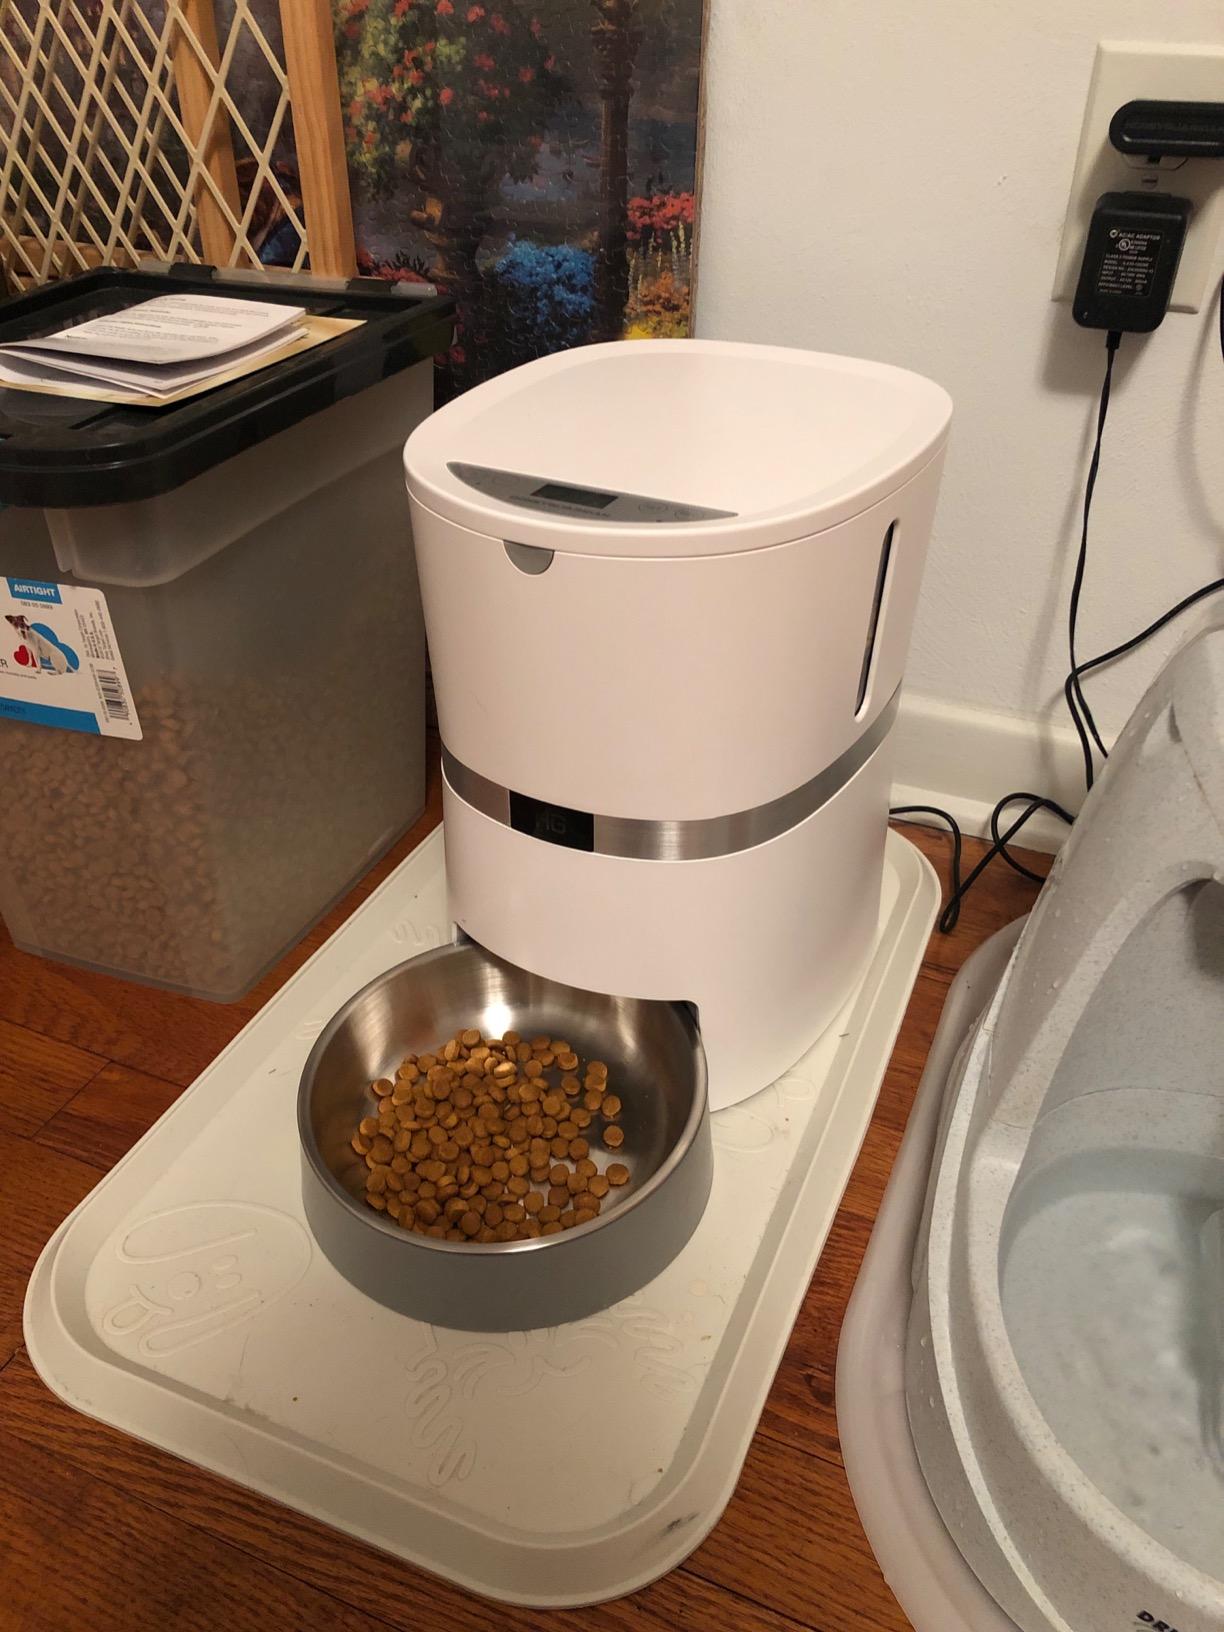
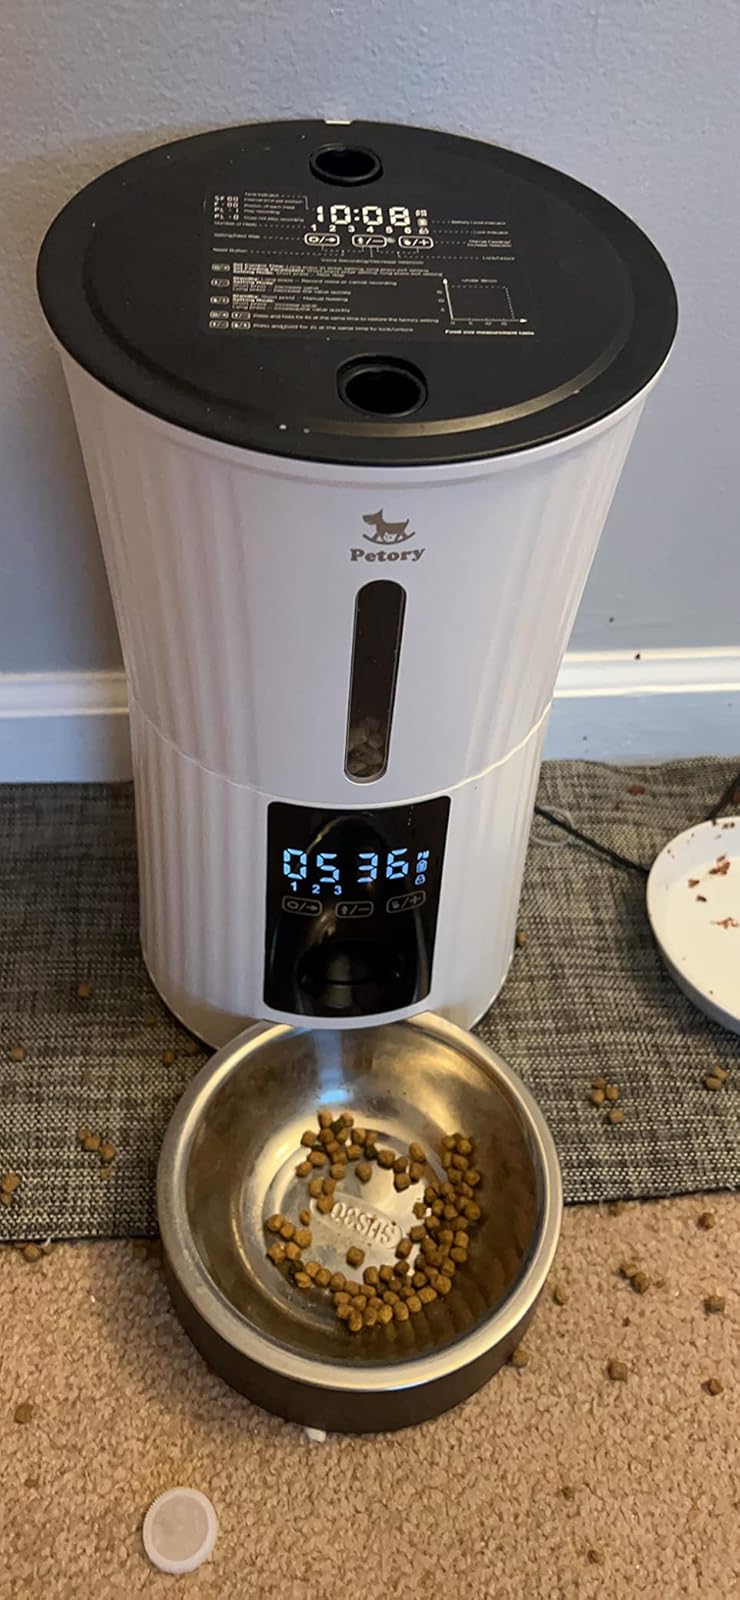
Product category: items_feeder
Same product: no